Weeton Barracks

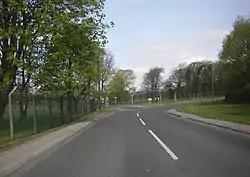
Entrance to Weeton Barracks

Weeton Barracks is a military installation at Weeton-with-Preese in Lancashire, England.